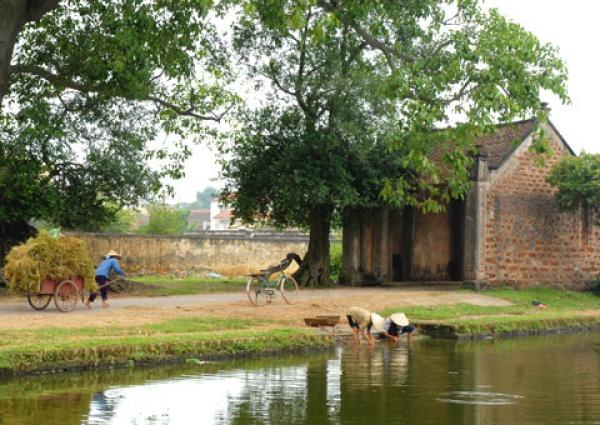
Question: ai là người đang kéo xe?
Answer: người nông dân mặc áo màu xanh dương đang kéo xe